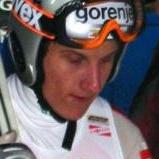
Age: 23